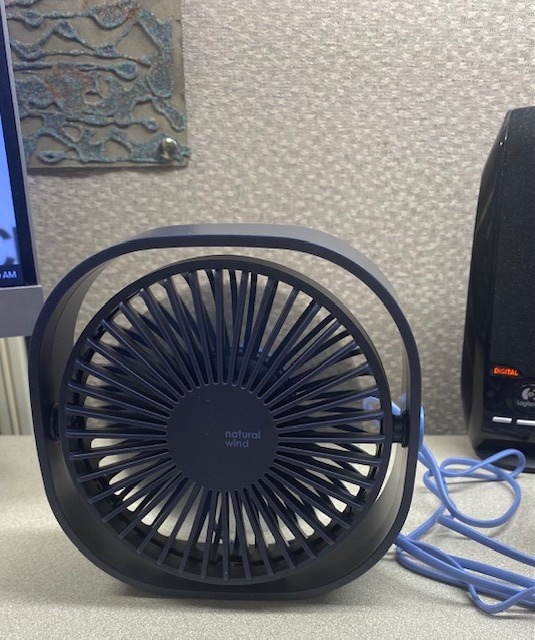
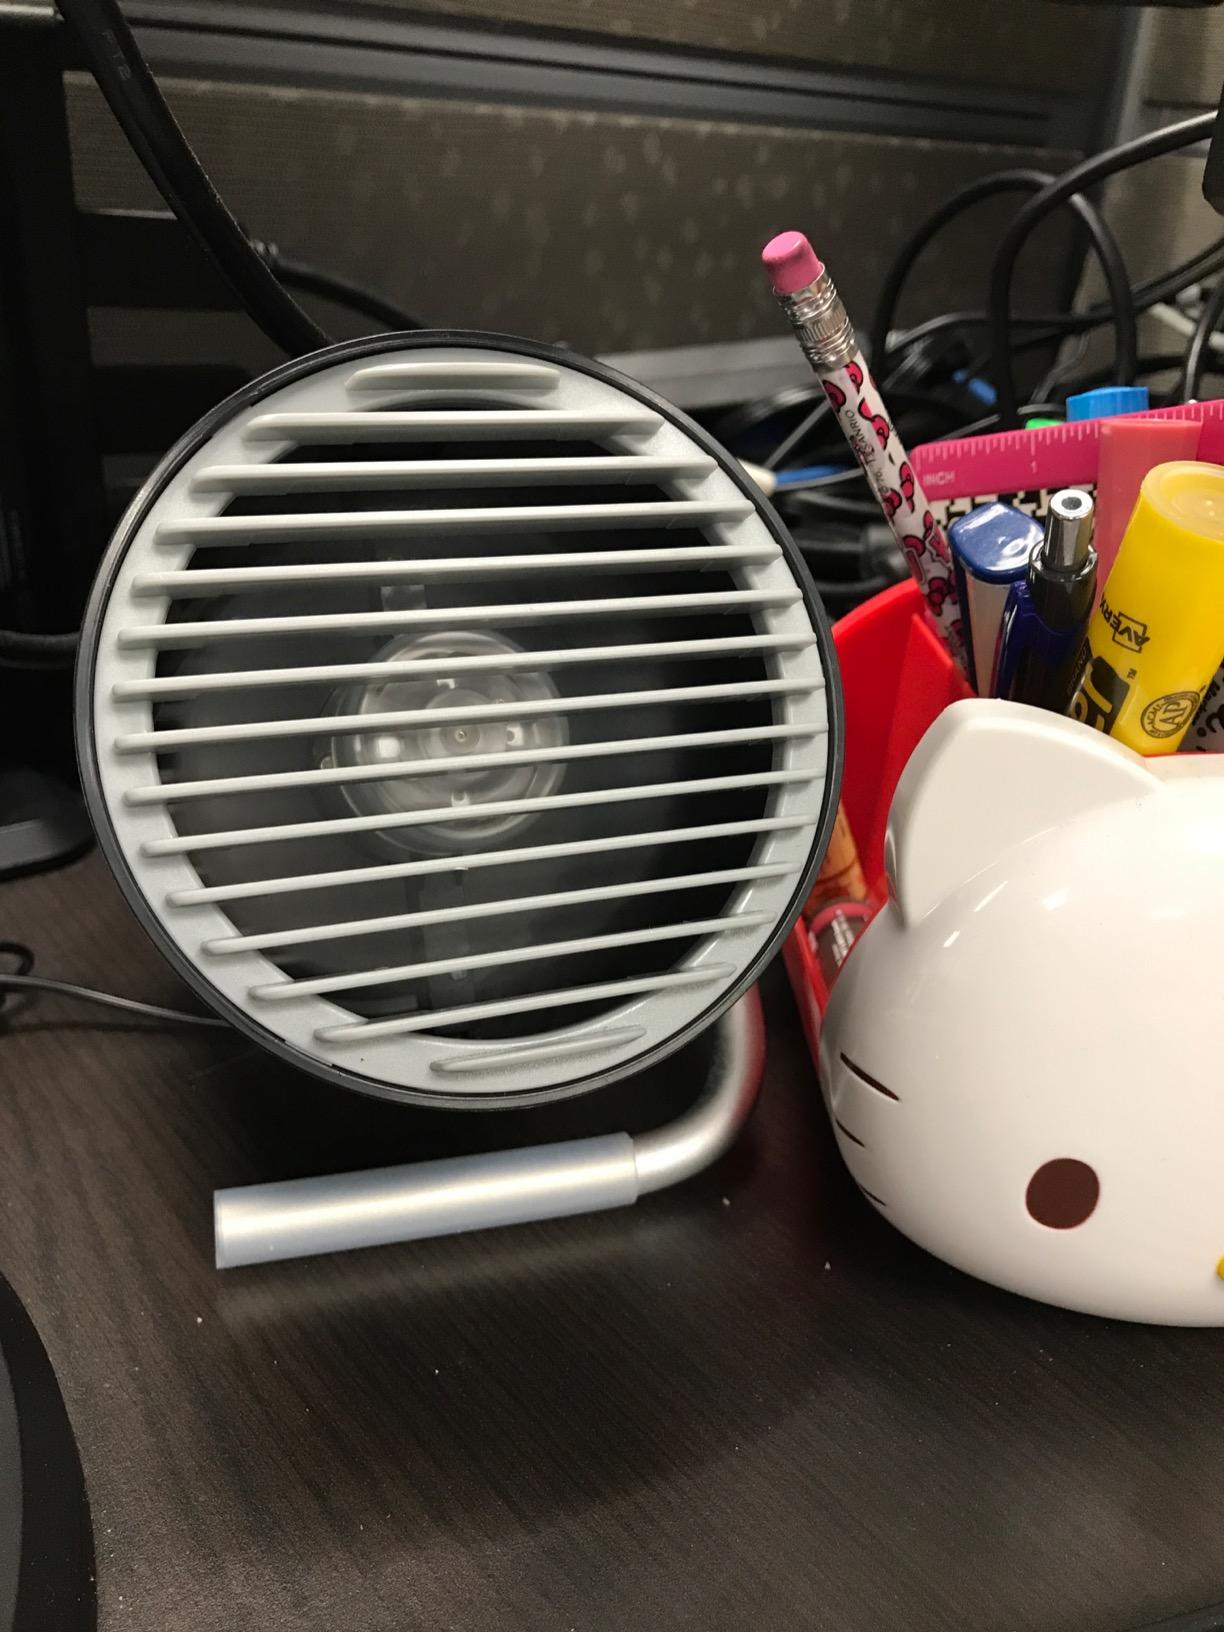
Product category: fan
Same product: no